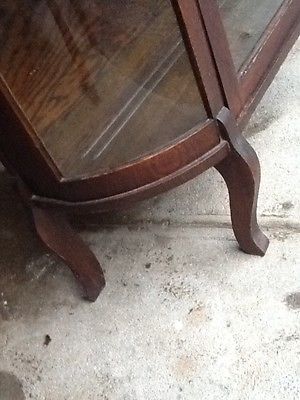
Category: cabinet